Jofran Frejat

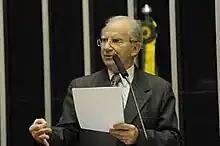
Jofran Frejat

Jofran Frejat (1937 – 23 November 2020) was a Brazilian politician who served as a Deputy.